Japanese battleship Nagato

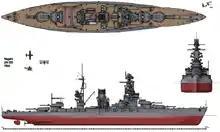
Drawing of "Nagato" as she appeared in 1944

Admiral Isoroku Yamamoto issued the code phrase ""Niitaka yama nobore"" (Climb Mount Niitaka) on 2 December 1941 from "Nagato" at anchor at Hashirajima to signal the 1st Air Fleet ("Kido Butai") in the North Pacific to proceed with its attack on Pearl Harbor. When the war started for Japan on 8 December, she sortied for the Bonin Islands, along with "Mutsu", the battleships , , , of Battleship Division 2, and the light carrier as distant cover for the withdrawal of the fleet attacking Pearl Harbor, and returned six days later. Yamamoto transferred his flag to the new battleship on 12 February 1942. "Nagato" was briefly refitted 15 March – 9 April at Kure Naval Arsenal.